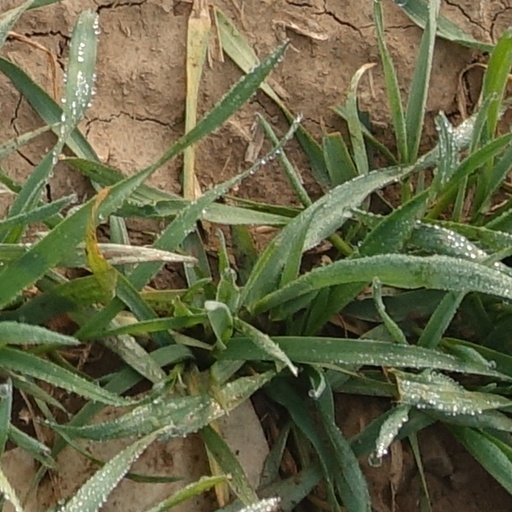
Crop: wheat